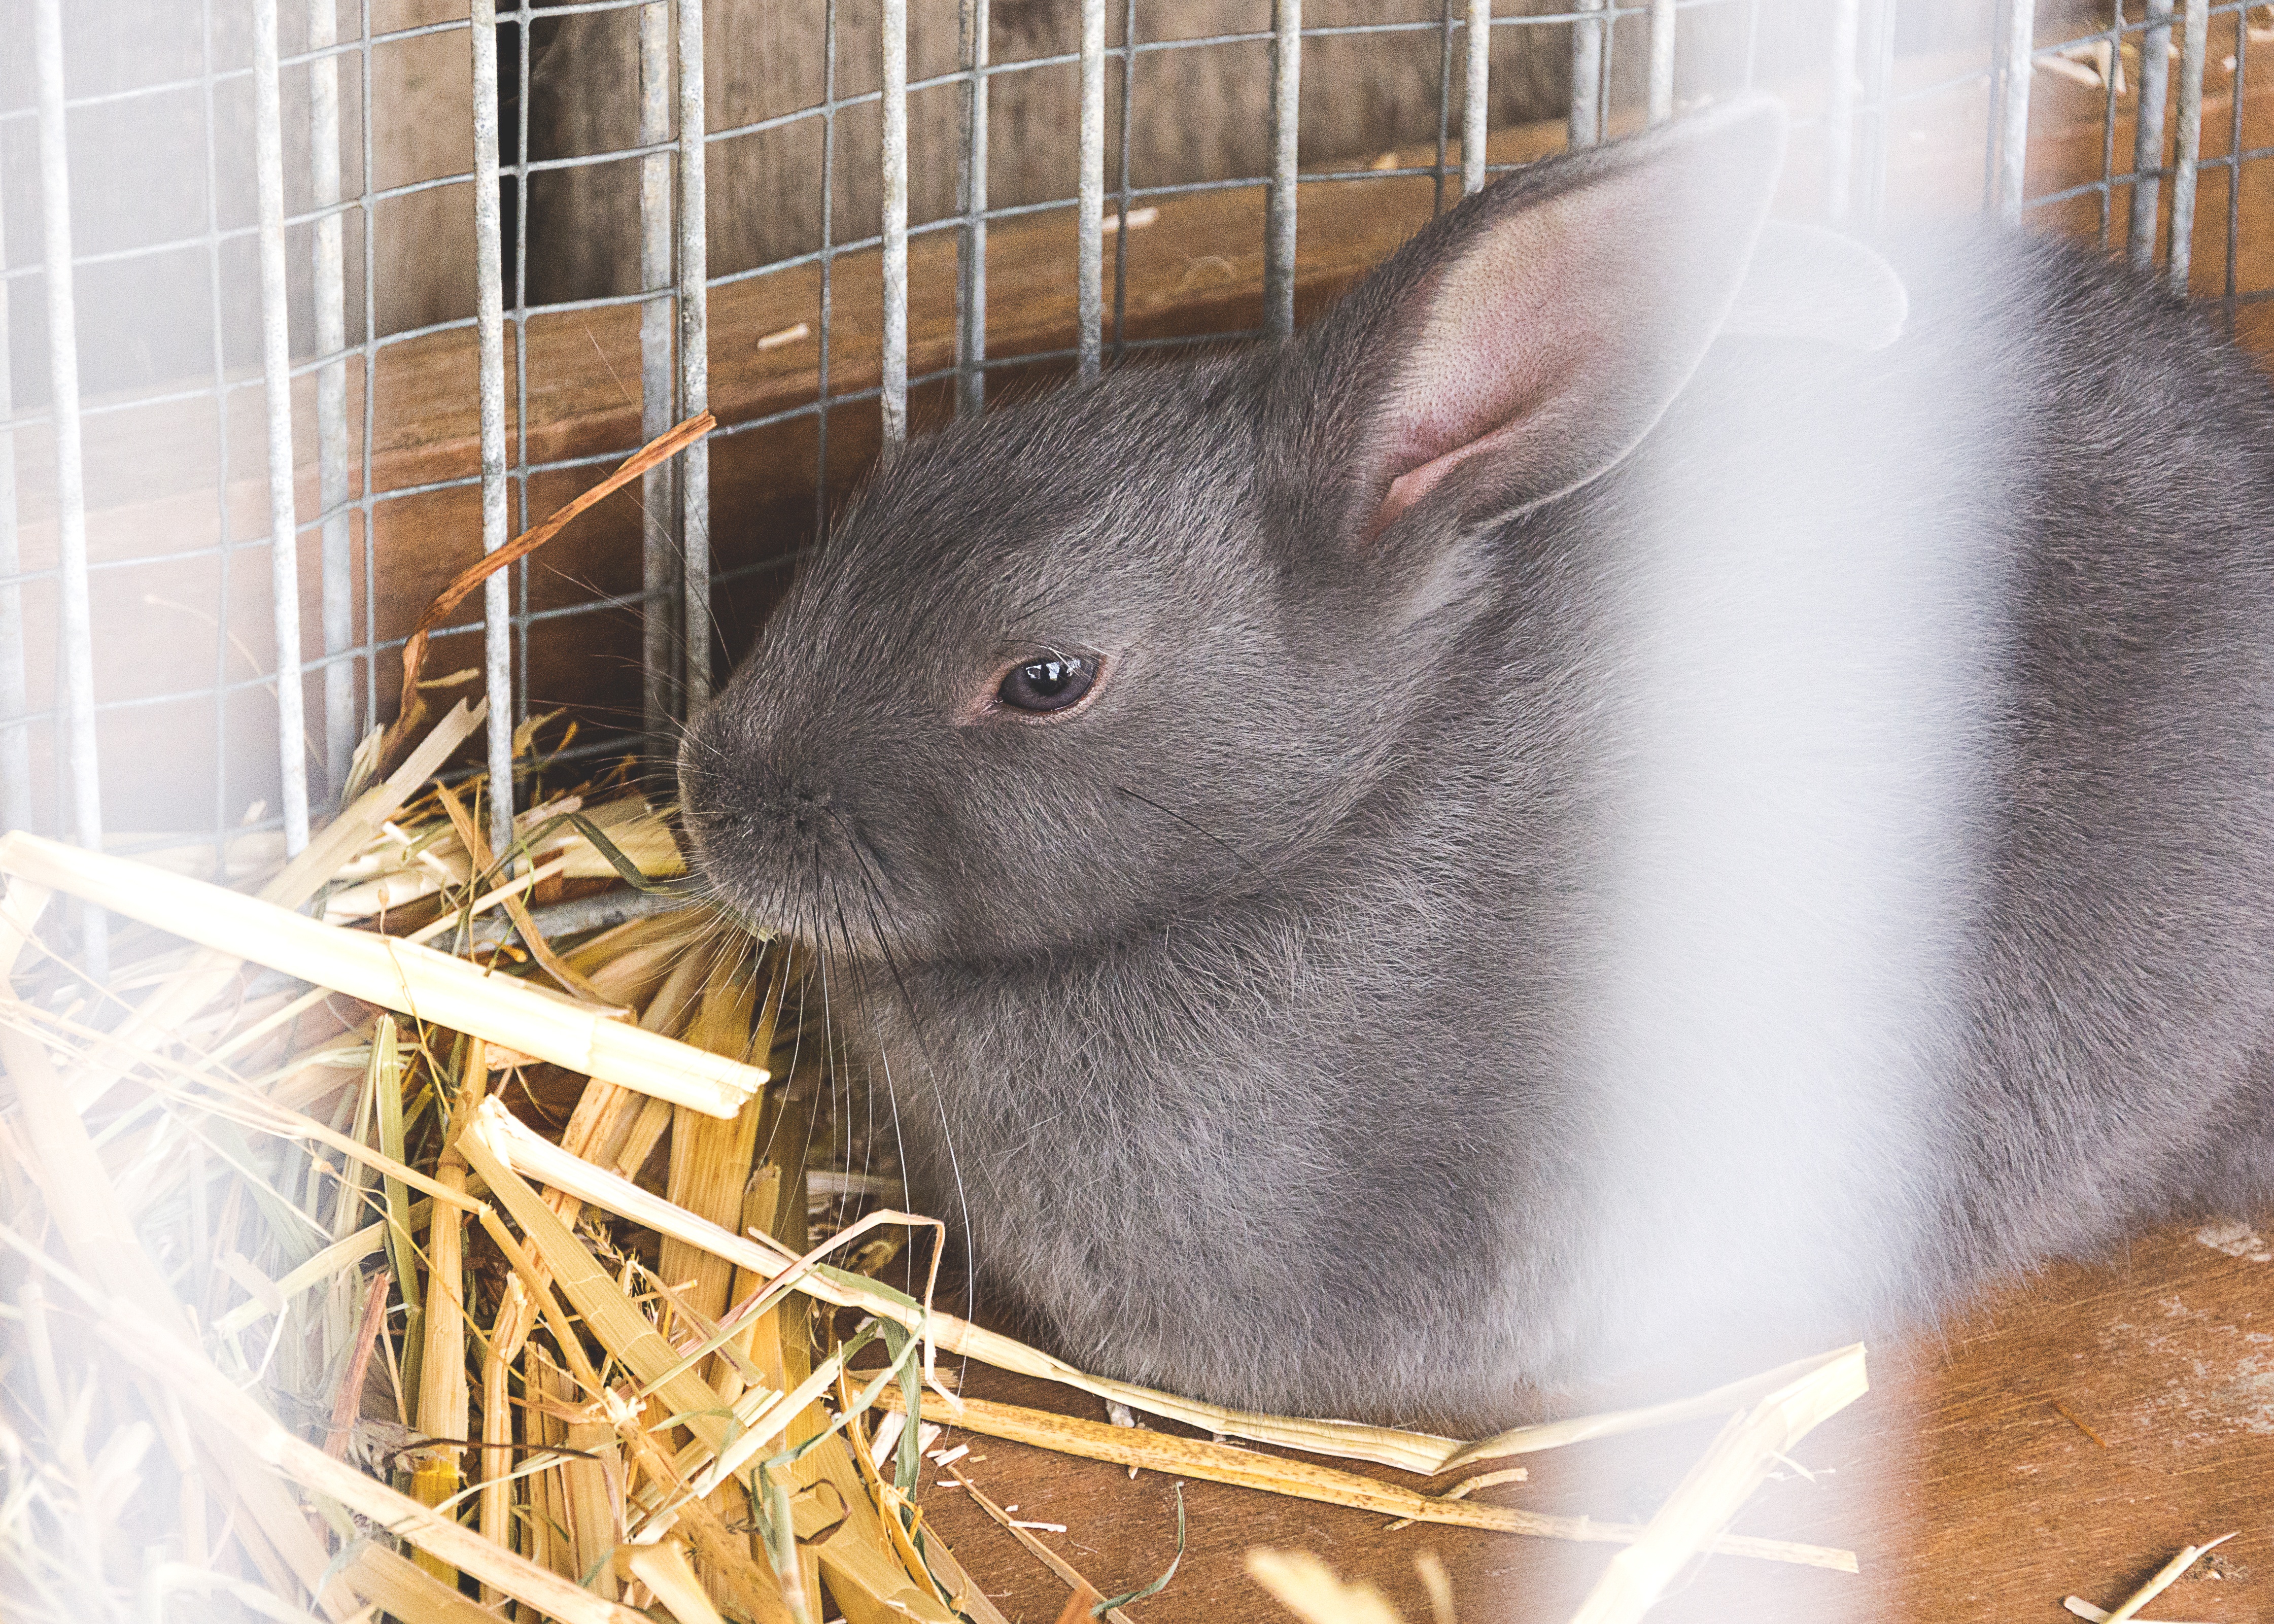
mammal, rodent, fauna, rabbit, whiskers, vertebrate, chinchilla, domestic rabbit, rabits and hares